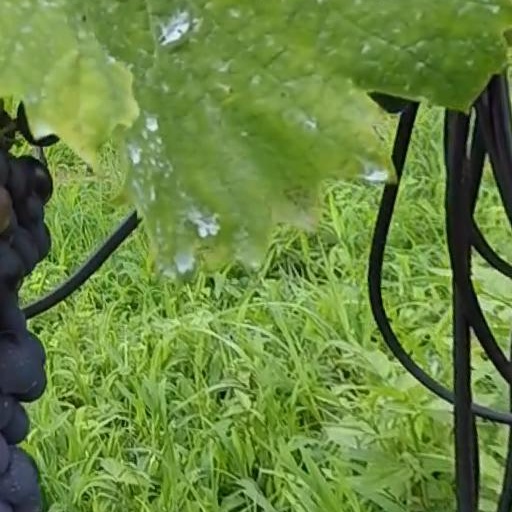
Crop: grape